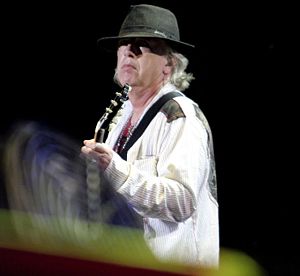
Brad Whitford
Brad Whitford, 2007
Bradley Ernest Whitford er guitarist i rockbandet Aerosmith.